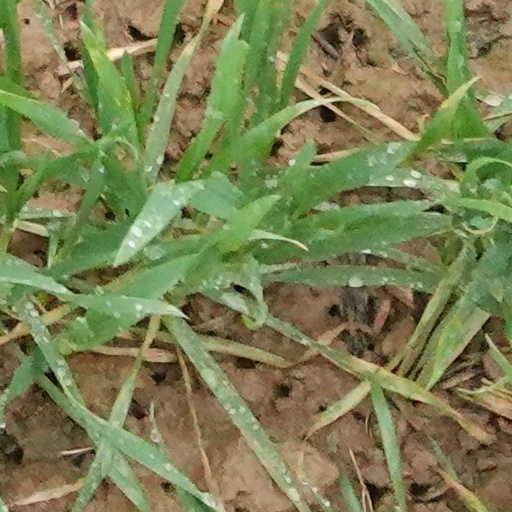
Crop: wheat